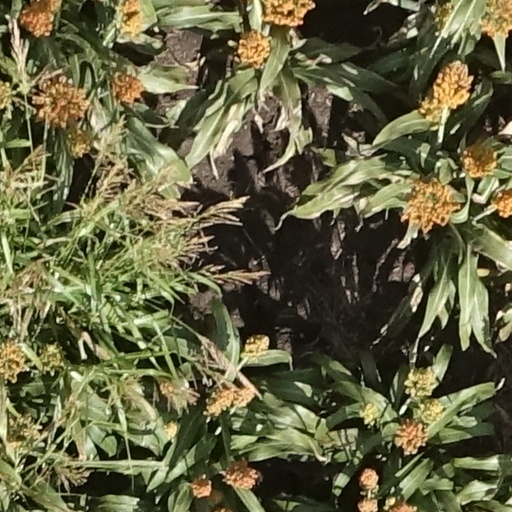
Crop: sorghum